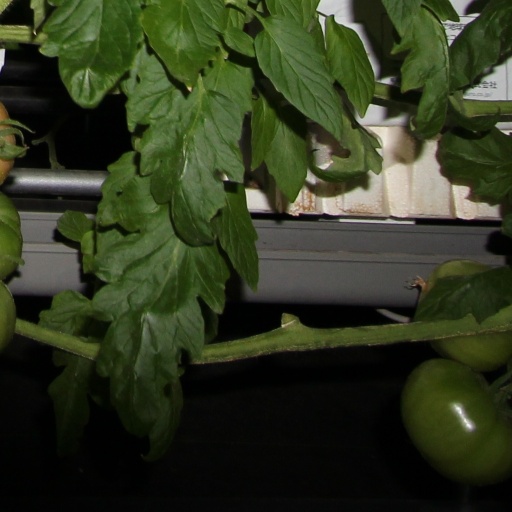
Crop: tomato